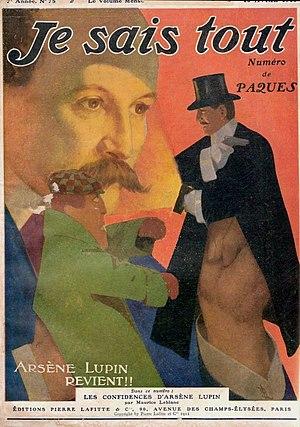
Couverture de Je sais tout n° 75